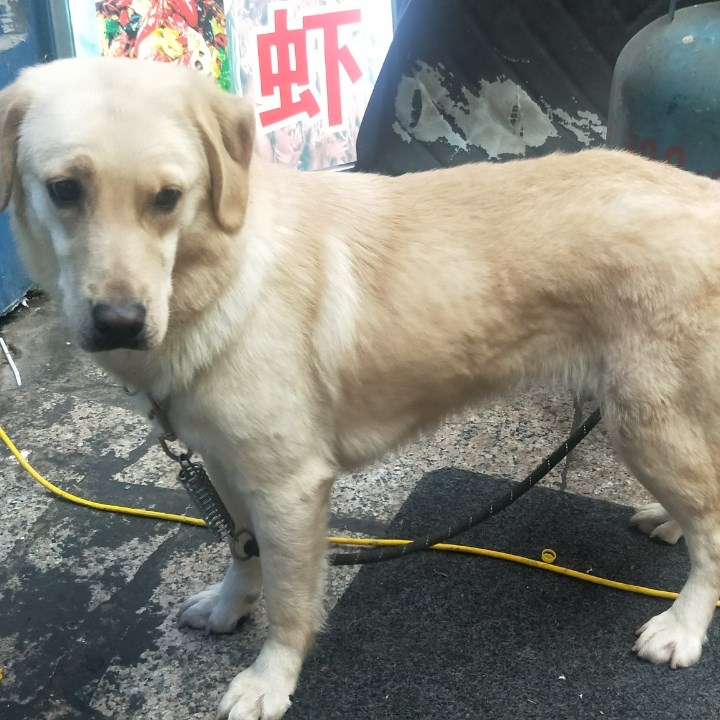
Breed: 3580-n000122-Labrador_retriever